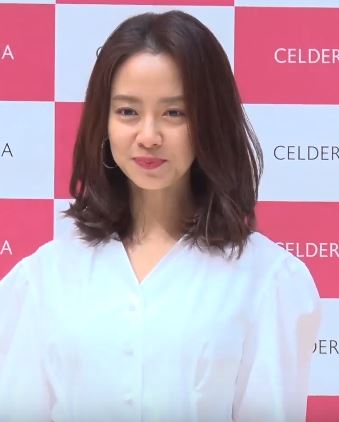
ซง จี-ฮโย

| bgcolour = pink
| name = ซง จี-ฮโย
| image = 더셀마 포토콜 송지효.jpg
| birthplace = โพฮัง จังหวัดคย็องซังเหนือ เกาหลีใต้
| yearsactive = พ.ศ. 2544–ปัจจุบัน
| ค่าย = Nexus E&M
| module = Infobox korean name|child=yes|headercolor=transparent
| rr = Cheon Su-yeon
| mr = Ch'ŏn Su-yŏn
| rrborn = Cheon Seong-im
| mrborn = Ch'ŏn Sŏng-im
| rrstage = Song Ji-hyo
| mrstage = Song Chi-hyo
| birth_name = ชอน ซ็อง-อิม
ซง จี-ฮโย (; เกิด 15 สิงหาคม ค.ศ. 1981) เป็นนักแสดงและนางแบบชาวเกาหลีใต้ มีชื่อเสียงจากเรื่อง เจ้าหญิงวุ่นวายกับเจ้าชายเย็นชา (2006) และ จูมง มหาบุรุษกู้บัลลังก์ (2006) และเป็นสมาชิกถาวรในรายการเรียลวาไรตี้ รันนิ่งแมน
== เข้าสู่วงการบันเทิง ==
ซง จี-ฮโย เป็นนักแสดงและนางแบบชาวเกาหลีใต้ แม่ของเธอชื่อ ปาร์ค ควี จา
ซง จี-ฮโยเริ่มเข้าวงการบันเทิงจากการเป็นนางแบบให้กับนิตยสาร Kiki ในปี 2001 หลังจากนั้นเธอก็ได้เป็นพรีเซ็นเตอร์โฆษณา โดยผ่านงานมาแล้วมากมายอาทิ GM DAEWOO (Kalos), LG Telecom (Khai), Shiseido, Natuur, Hite, Daum และ Lotreria นอกจากงานโฆษณาแล้ว ซงจี-ฮโย ก็เคยมีผลงานมิวสิกวีดีโอให้กับ J.T.L. และ อี ซู-ย็อง|Lee Soo Young
ซง จี-ฮโยมีผลงานการแสดงครั้งแรกเมื่อปี 2003 ในภาพยนตร์แนวสยองขวัญเรื่อง บันไดซ่อนผี|Wishing Stairs โดยรับบทเป็นยุนจีซอง นักเรียนบัลเล่ต์ปี 2 ในโรงเรียนหญิงล้วนแห่งหนึ่ง ที่เกิดความผิดหวังอย่างรุนแรง เมื่อคิมโซฮีเพื่อนสนิทของเธอกำลังจะได้รับบทนำในละครเวทีที่จีซองหวังจะได้เล่นในละครเวทีเรื่องนี้เช่นกัน จีซองจึงไปขอพรกับบันไดซึ่งเป็นที่สิงสถิตของวิญญาณอันชั่วร้าย เพื่อให้เธอได้รับบทนำในละครเรื่องนี้แทนโซฮี
ปี 2004 ซง จี-ฮโยกลับมารับงานภาพยนตร์แนว Action, Thriller เรื่อง Some ผลงานการกำกับของจางยุนฮย็อน โดยภาพยนตร์เรื่องนี้เป็นเรื่องราวที่เกิดขึ้นใน 24 ชั่วโมง โดยซง จี-ฮโยรับบทเป็นยูจิน นักข่าวสาวที่เข้าไปพัวพันกับคดียาเสพติดรายหนึ่ง ซึ่งเงินของกลางที่ใช้ในการซื้อยาเสพติดมูลค่า 10 ล้านได้สาบสูญหายไปอย่างไร้ร่องรอย จนกระทั่งนักสืบซองจูซึ่งดูแลคดีนี้อยู่ได้มาพบกับยูจิน เขาจำไม่ได้ว่าเคยเจอเธอที่ไหนมาก่อน แต่ที่เขารู้ตอนนี้ก็คือเธอเป็นกุญแจสำคัญของคดี ในขณะเดียวกันยูจินก็เกิดลางสังหรณ์แปลก ๆ ขึ้นว่านักสืบซองจูกำลังจะตายภายใน 24 ชั่วโมงที่กำลังจะถึงนี้
หลังจากนั้นซงจี-ฮโยก็พักงานแสดงไป 1 ปีเต็ม แล้วกลับมารับงานแสดงอีกครั้ง ในปี 2006 กับผลงานละครเรื่องแรกของเธอ ในละครเรื่อง เจ้าหญิงวุ่นวายกับเจ้าชายเย็นชา|Princess Hours ทางช่อง MBC โดยรับบทเป็นมินฮโยริน หญิงสาวที่รักการเต้นบัลเล่ต์เป็นชีวิตจิตใจ จนยอมทิ้งทุกสิ่งแม้กระทั่งความรัก จากการแสดงในละครเรื่องนี้ ทำให้เธอได้รับการจับตามองเป็นอย่างมาก ในฐานะที่เป็นนักแสดงที่เล่นได้หลากหลายบุคลิก ปลายปีเดียวกัน ซง จี-ฮโยก็มีโอกาสได้ร่วมงานละครของช่อง MBC ในละครเรื่อง จูมง มหาบุรุษกู้บัลลังก์|Jumong โดยรับบทเป็นภรรยาคนแรกของจูมง ผู้ให้กำเนิดลูกคนแรกของจูมงที่ชื่อยูรี ในละครเรื่องนี้ซง จี-ฮโยต้องพลิกบทบาทครั้งสำคัญ ซึ่งถือว่าเป็นการท้าทายความสามารถทางด้านการแสดงที่ดีอีกครั้งหนึ่งของเธอ
== ชีวิตส่วนตัว ==
ซงจีฮโยได้เปิดเผยว่าเธอได้เปลี่ยนชื่อตั้งแต่เกิดของเธอจาก "ชอน ซ็อง-อิม" เป็น "ชอน ซู-ยอน" ในตอนที่ 351 ของรายการรันนิ่งแมน "Running Man (TV series)|Running Man", และระบุเหตุผลที่เธอเปลี่ยน เนื่องจาก "ปัจจุบันคนจำนวนมากจำชื่อนี้ได้แล้ว".
== ผลงานการแสดง ==
=== ภาพยนตร์ ===
=== ซีรีส์ ===
=== ซีรีส์ทางเว็บ ===
=== รายการทางโทรทัศน์ ===
=== รายการทางเว็บ ===
=== มิวสิกวิดีโอ ===
== ผลงานเพลง ==
* 2554 Song Ji-hyo, Choi Kang-hee, Lee Sun-kyun และ Kim Byung-man — "Gift For You"
* 2558 Kenji Wu — "You are So Cute" feat. Song Ji-hyo
== รางวัล ==
| class="wikitable"
|-
! ปี
! สาขารางวัล !! รางวัล !! จากผลงาน !! ผลการตัดสิน !! หมายเหตุ
|-
| 2546
| 24th Blue Dragon Film Awards || Best New Actress ||"บันไดซ่อนผี|Wishing Stairs"|| ||
|-
| 2550
| 43rd Baeksang Arts Awards || Best New Actress (TV) ||"จูมง มหาบุรุษกู้บัลลังก์|Jumong"|| ||
|-
| 2551
| 44th Baeksang Arts Awards
| rowspan="2" |Most Popular Actress (Film)
| "Sex is Zero 2"|| ||
|-
| 2552
| 45th Baeksang Arts Awards ||"A Frozen Flower"|| ||
|-
| 2553
| 4th SBS Entertainment Awards || Special Award in Variety || rowspan="3" |"Running Man"|| || Kang Ho-dong scores grand prize at SBS Entertainment Awards
|-
| rowspan="5" |2554
| rowspan="2" |5th SBS Entertainment Awards|| Excellence Award in Variety || || Yoo Jae-suk deemed SBS’ entertainer of the year
|-
| Netizen's Popularity Award || ||
|-
| rowspan=2| 2011 MBC Drama Awards || Excellence Actress Award in a Miniseries || rowspan=2|"ยอดขุนพลกู้บัลลังก์|Gyebaek"|| || 2011 MBC Drama Awards : Winners List
|-
| Producer's Award || ||
|-
| 2011 KBS Drama Awards || Excellence Actress Award in a Miniseries||"Detectives in Trouble"|| ||
|-
| rowspan="2" |2555
| rowspan="2" |48th Baeksang Arts Awards
| Most Popular Actress (TV)
| "ยอดขุนพลกู้บัลลังก์|Gyebaek"|| ||
|-
| rowspan="2" |Best Female Entertainer || rowspan="2" |"Running Man"|| ||
|-
| rowspan="8" |2556
| rowspan="2" | 49th Baeksang Arts Awards || ||
|-
| Most Popular Actress (Film)
| "New World"|| ||
|-
| rowspan="3" | 7th SBS Entertainment Awards || Top Excellence Female Award || rowspan="3" |"Running Man"|| ||
|-
|| Viewer's Most Popular Award with รันนิงแมน|Running Man members || ||
|-
| Best Couple with Gary (rapper)|Gary || ||
|-
| rowspan=2| 2013 KBS Drama Awards || Excellence Actress Award in a Mid-length Drama ||rowspan=2|"The Fugitive of Joseon"|| ||
|-
| Netizen's Award || ||
|-
| NATE Awards
| Best Couple with Gary (rapper)|Gary || rowspan="3" |"Running Man"|| ||
|-
| rowspan="3" |2557
| rowspan="2" |2nd Annual DramaFever Awards|| Best Kiss with Gary (rapper)|Gary || ||
|-
| Best Couple Not Meant To Be with Gary (rapper)|Gary || ||
|-
| 6th Macau International Movie Festival || Best Supporting Actress ||"708090"|| ||
|-
| rowspan="2" |2558
| 3rd Annual DramaFever Awards|| Best Actress of the Year ||"Emergency Couple"|| || Song Ji Hyo Wins Best Actress Award from ‘DramaFever Awards’
|-
| 9th SBS Entertainment Awards || Top Excellence Award in Variety ||"Running Man"|| ||
|-
| rowspan="4" | 2559
| Sina Weibo Night Awards || Best Trans-boundary Female Artist || || || Weibo Night honors JYP, Nichkhun
|-
| Soompi|Soompi Awards
| Best Actress of the Year
| "Ex-Girlfriend Club"|| ||
|-
| JTBC Awards
| Impressive performances chosen by viewers
| "Listen to Love"|| ||
|-
| YinYueTai V Chart Awards
| The Best Cooperation of The Year
| Song Ji-hyo (with Kenji Wu) "You are So Cute"|| ||
|-
| 2560
| Mapo Tax Office|| Minister Commendation Model Taxpayer Award || || || '납세보국'-세금 잘 냈다고 상 받은 연예인은 누구? 유해진·성유리·송지효·김태균 씨
|-
| 2561
| 2018 KBS Drama Awards || Excellence Award, Actress in a Miniseries ||"Lovely Horribly" || ||
|-
| 2562
| 4th Asia Artist Awards 2019 || Most Popular Actress || Song Jihyo || || AAA 2019 Winners
|-
| rowspan="3" |2563
| 13th SBS Entertainment Awards
| Golden Content Award with รันนิงแมน|Running Man members
| "Running Man"|| ||
|-
| IZE Magazine
| Rediscovery Award
| "Intruder"|| ||
|-
| 5th Asia Artist Awards 2020
| rowspan="2" Popularity Award (Actress) | Popularity Award (Actress)|| rowspan="3" |Song Jihyo || ||
|-
| rowspan="2" |2564
| 6th Asia Artist Awards 2021 || ||
|-
| Brand Customer Loyalty Award
| Multitainer (Female) || ||
|-
| 2566
| National Tax Service (57th Taxpayers's Day)
| Presidential Commendation Model Taxpayer Award || || ||
|-
|
== อ้างอิง ==
== แหล่งข้อมูลอื่น ==
*
*
*
*
*
หมวดหมู่:นักแสดงหญิงชาวเกาหลีใต้
หมวดหมู่:นักแสดงภาพยนตร์หญิงชาวเกาหลีใต้
หมวดหมู่:นักแสดงละครโทรทัศน์หญิงชาวเกาหลีใต้
หมวดหมู่:นางแบบเกาหลีใต้
หมวดหมู่:พิธีกรชาวเกาหลีใต้
หมวดหมู่:บุคคลจากโพฮัง